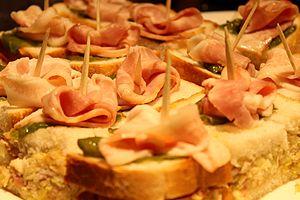
La cuisine du Pays basque est reconnue en France et en Espagne pour sa qualité et son raffinement.